Bob Widlar

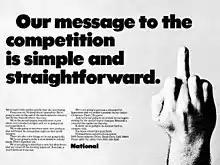
National Semiconductor advertising made according to Widlar's idea

Widlar lived the life of an alcoholic genius, who went on all-night-long bar binges. According to Jack Gifford, Widlar liked to harass and fight others when drunk, but regularly overestimated his own abilities in such confrontations. On one occasion he was "absolutely clocked" by the offended Mike Scott, a future CEO of Apple Inc.